Elinor Rice Hays

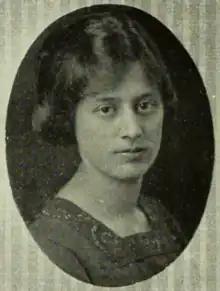
Elinor Rice, from the 1923 yearbook of Barnard College

Elinor S. Rice was born in New York City as the daughter of Jacques Bernard Rice and Rose Frankfeld Rice. All of her grandparents were from Bavaria. Her father was a silver merchant. She graduated from Barnard College in 1923.